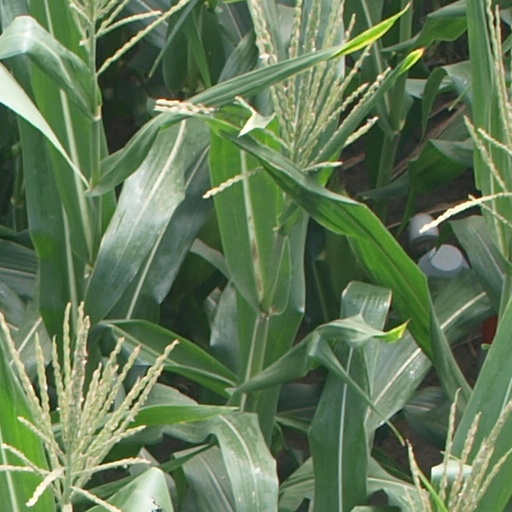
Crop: maize; corn